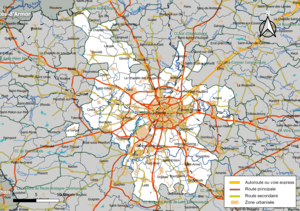
Carte géographique de l'intercommunalité Rennes Métropole, département d'Ille-et-Vilaine, France. Composition au 1er janvier 2019.
Rennes Métropole est une métropole française, située dans le département d'Ille-et-Vilaine et la région Bretagne. Elle compte 447 429 habitants en 2017. La métropole est composée de 43 communes au 1ᵉʳ janvier 2017.